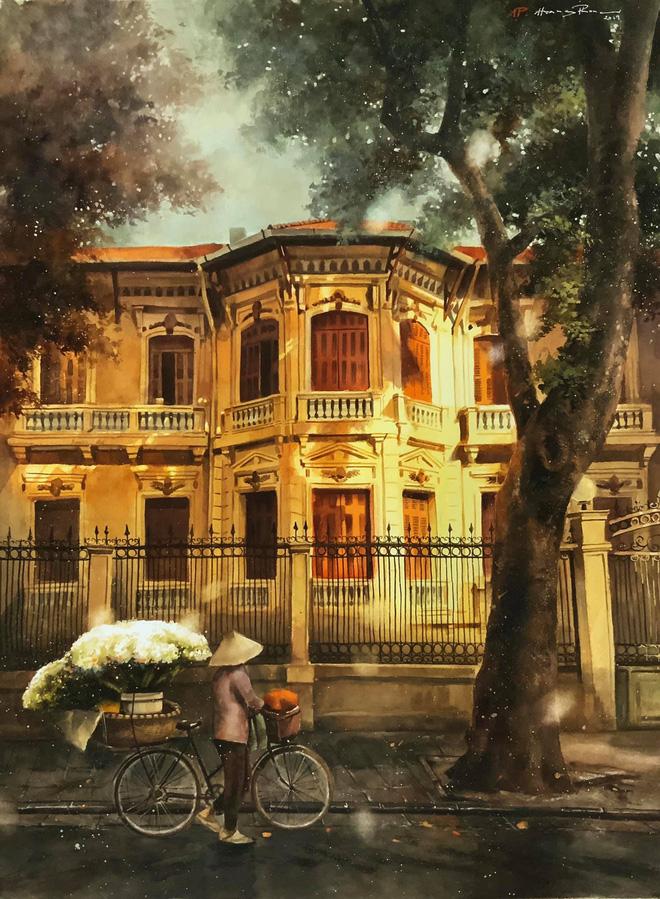
người phụ nữ đội nón lá đi bán hoa bằng chiếc xe đạp